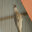
Label: bird